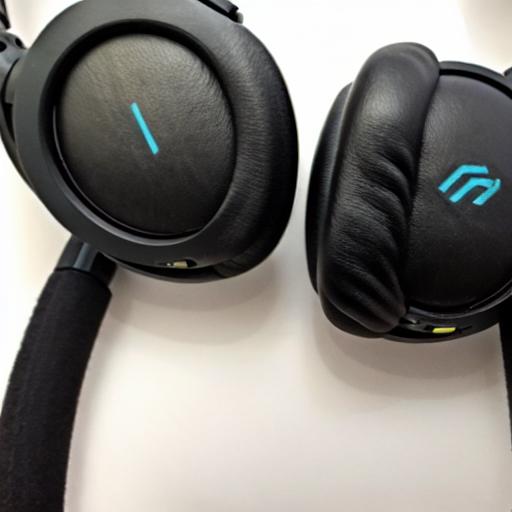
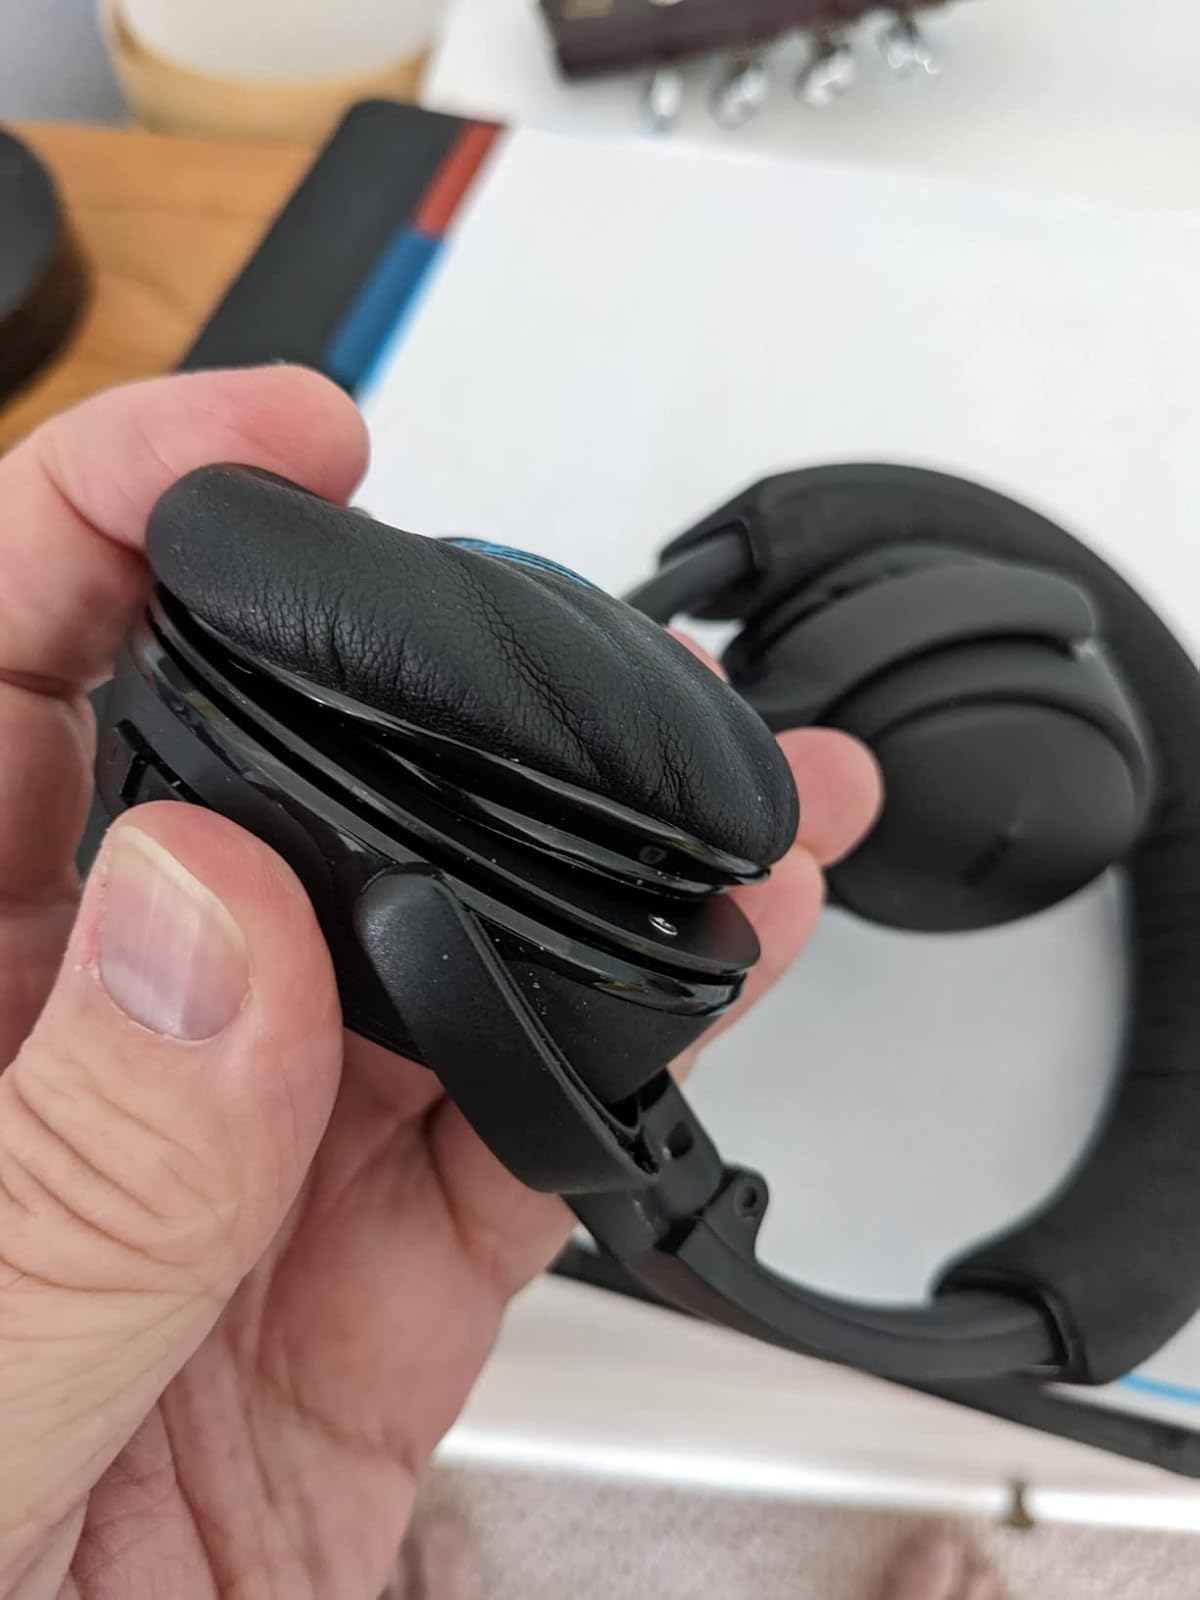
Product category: headphones
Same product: no